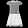
Label: Dress